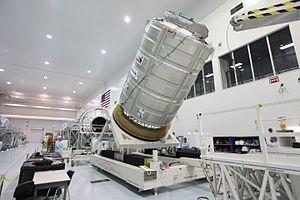
Cygnus CRS OA-7, également connu sous le nom de Orbital ATK CRS-7, est le huitième vol du vaisseau spatial de réapprovisionnement non habité Cygnus et son septième vol vers la Station spatiale internationale dans le cadre du contrat de services commerciaux de réapprovisionnement avec la National Aeronautics and Space Administration. La mission a été lancée le 18 avril 2017 à 11 h 11. Orbital et la NASA ont développé conjointement un nouveau système de transport spatial pour fournir des services commerciaux de réapprovisionnement en fret à l'ISS. Dans le cadre du programme Commercial Orbital Transportation Services, Orbital Sciences a conçu et construit Antares, un lanceur de classe moyenne, Cygnus, un vaisseau spatial de manœuvre avancé, et un module de fret pressurisé fourni par le partenaire industriel d'Orbital, Thales Alenia Space.